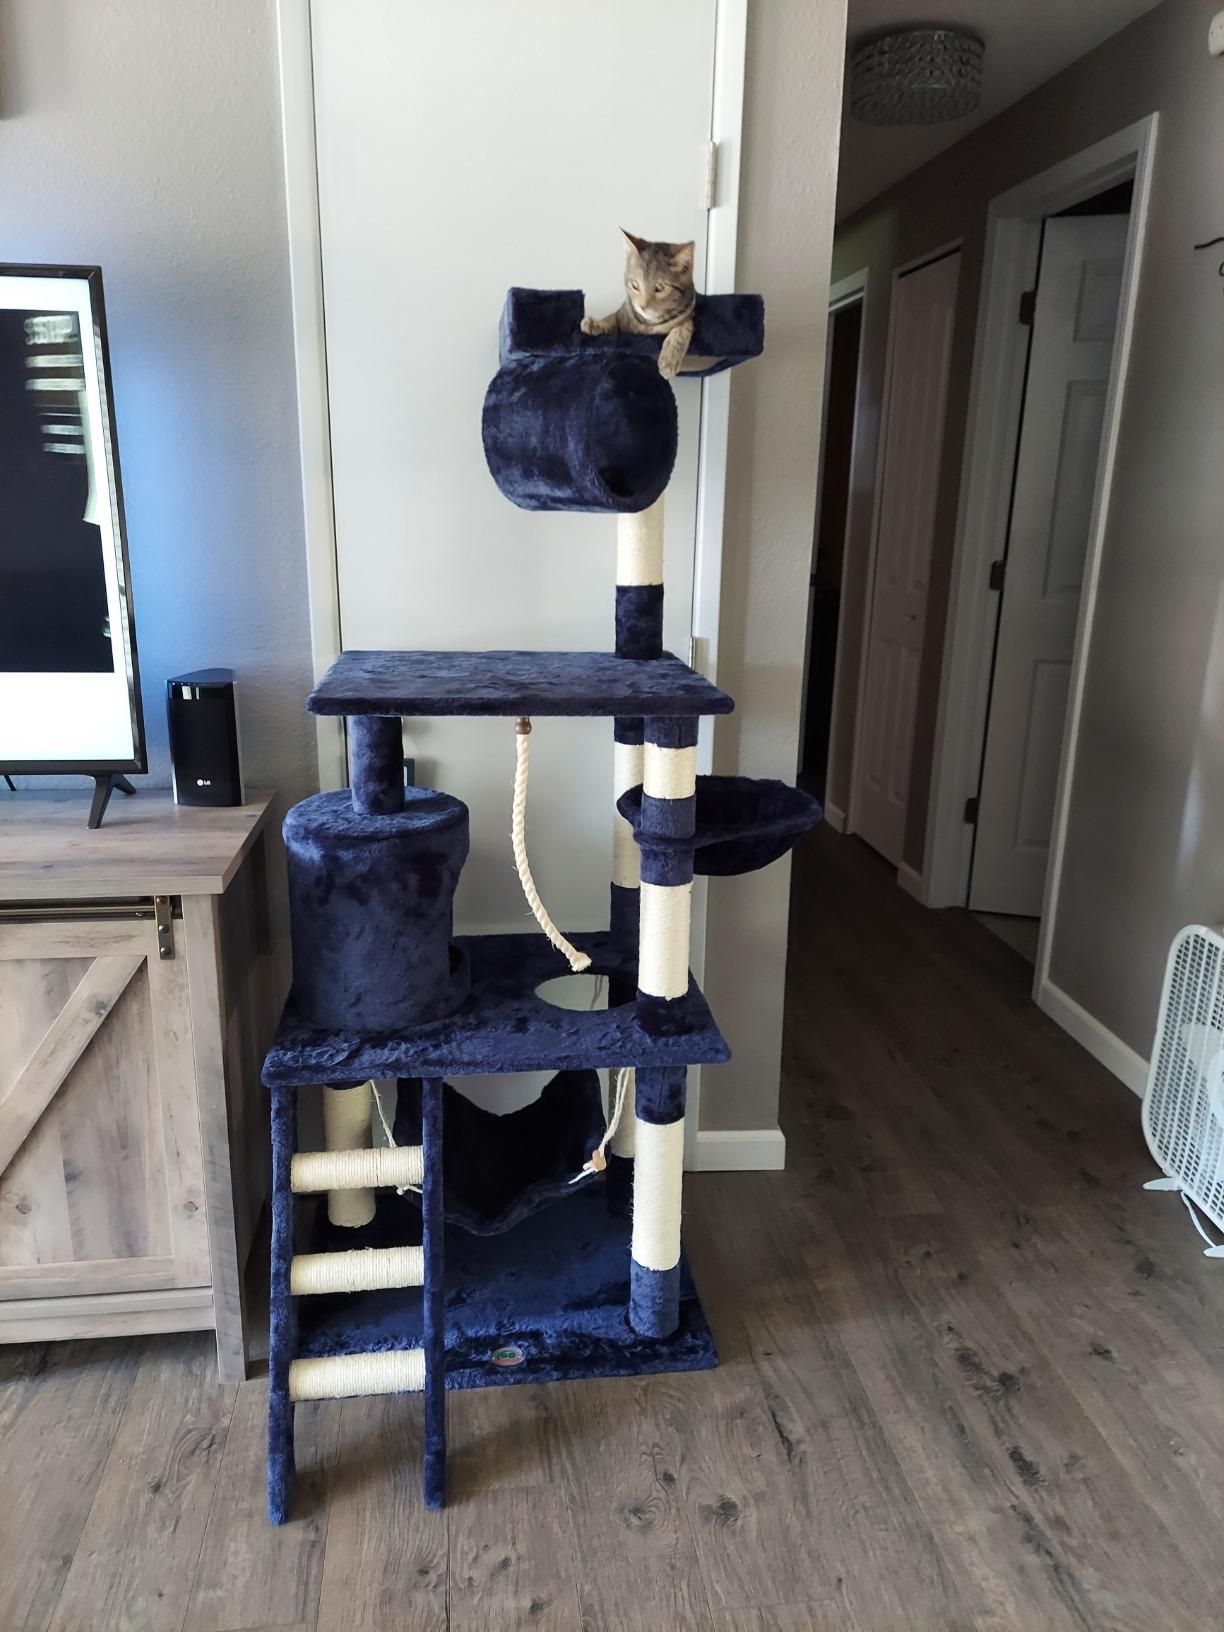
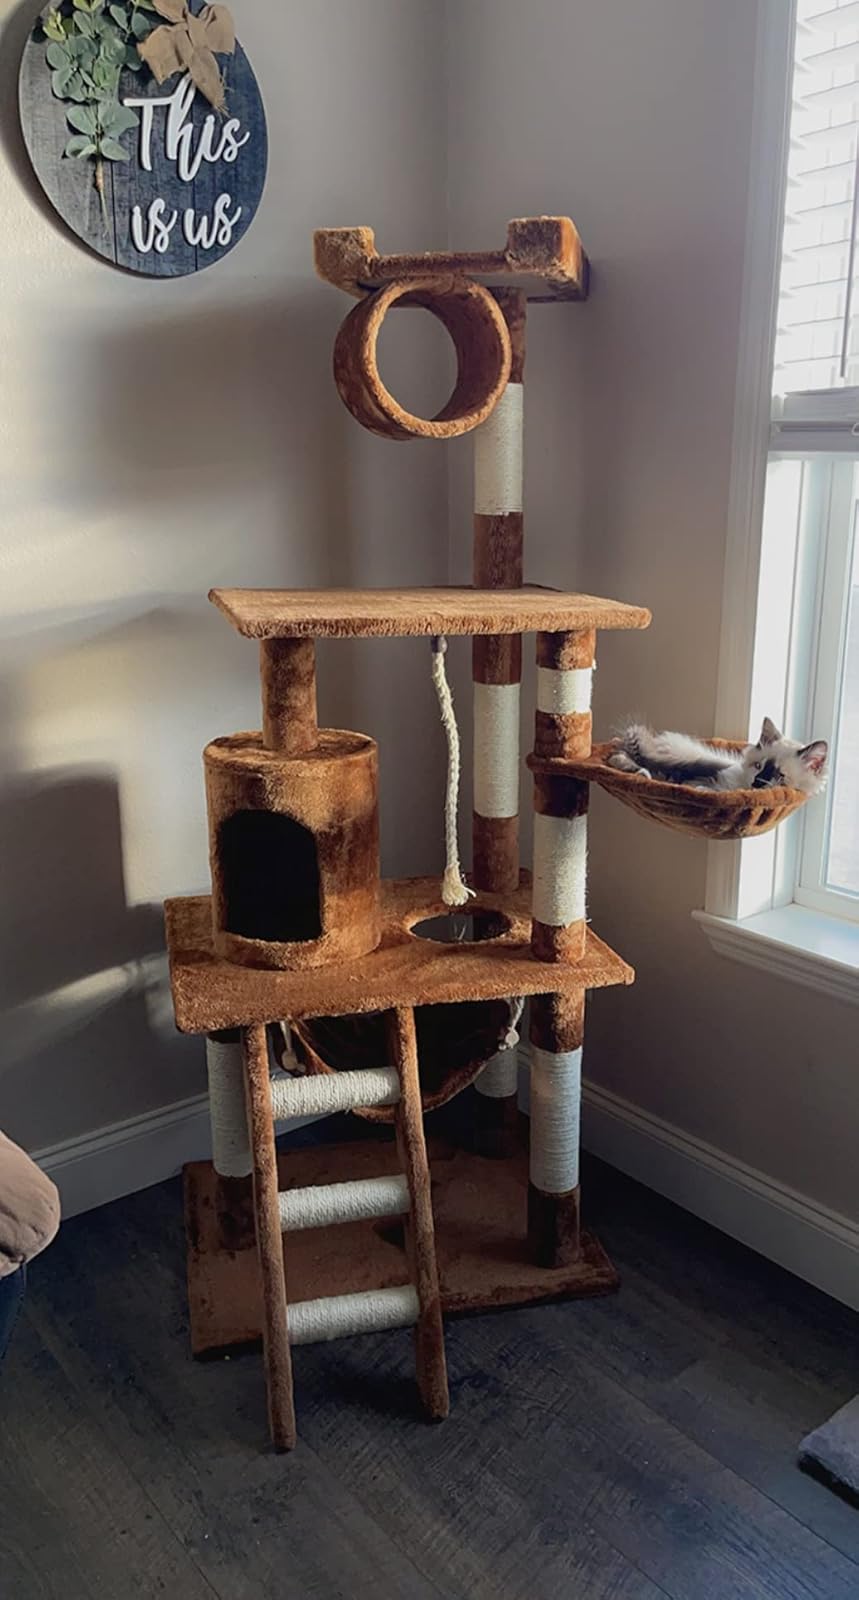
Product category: items_cat tree
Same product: no